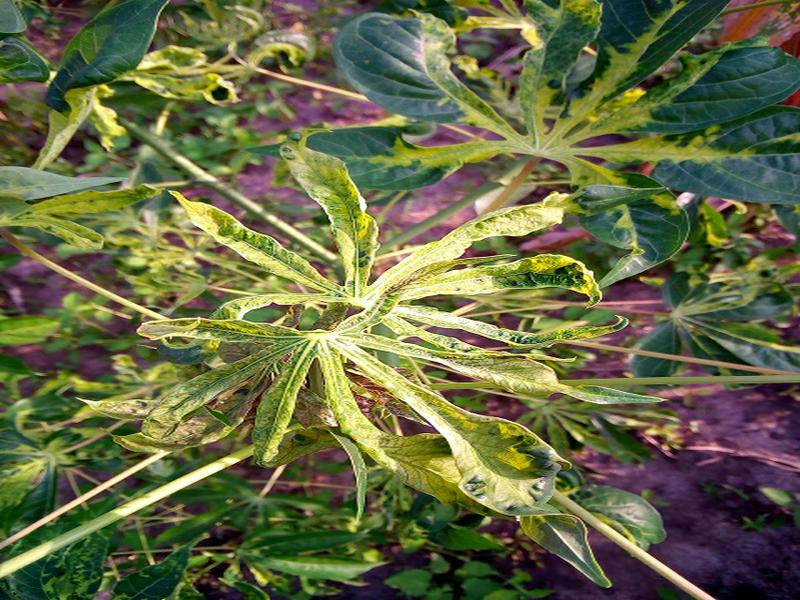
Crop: cassava
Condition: mosaic_disease